Alexander Stolz

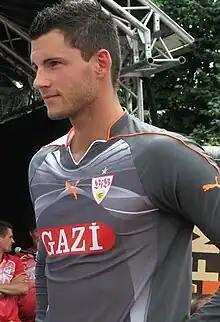
Stolz in 2010

Alexander Stolz (born 13 October 1983) is a German former professional footballer who played as a goalkeeper.